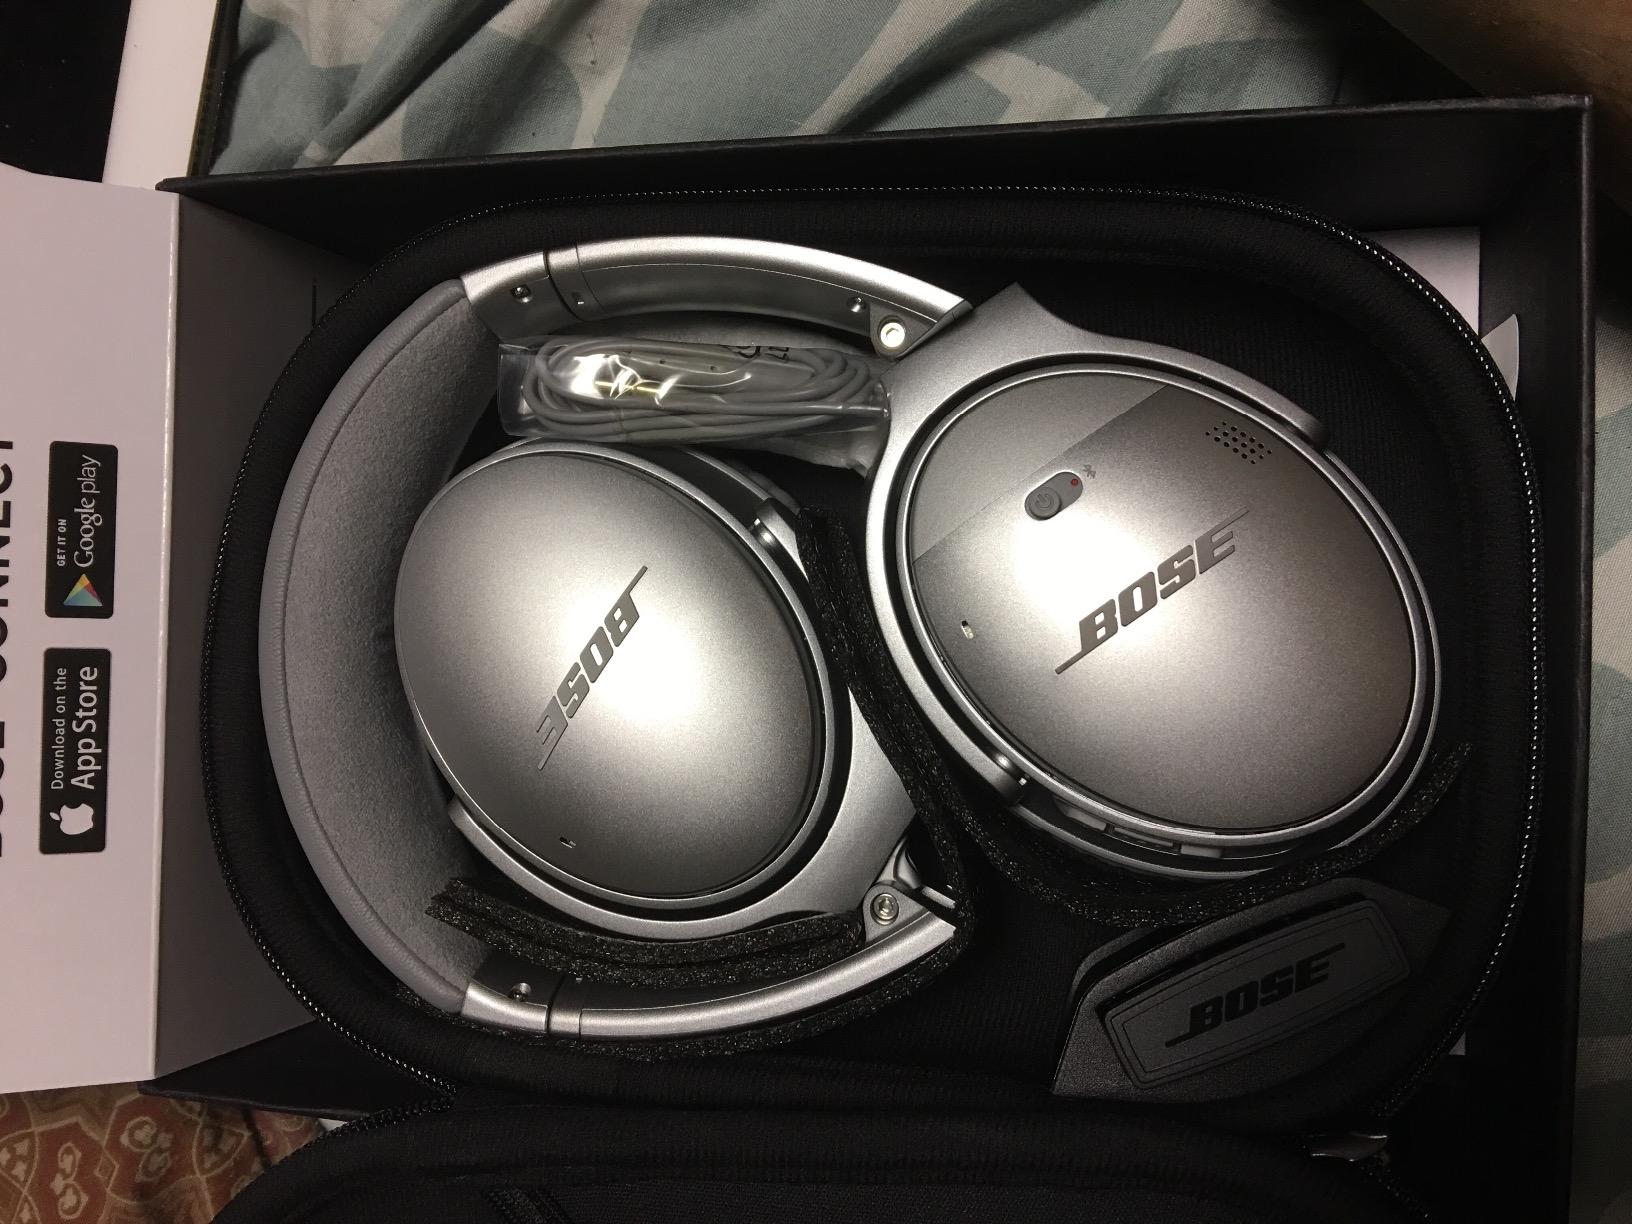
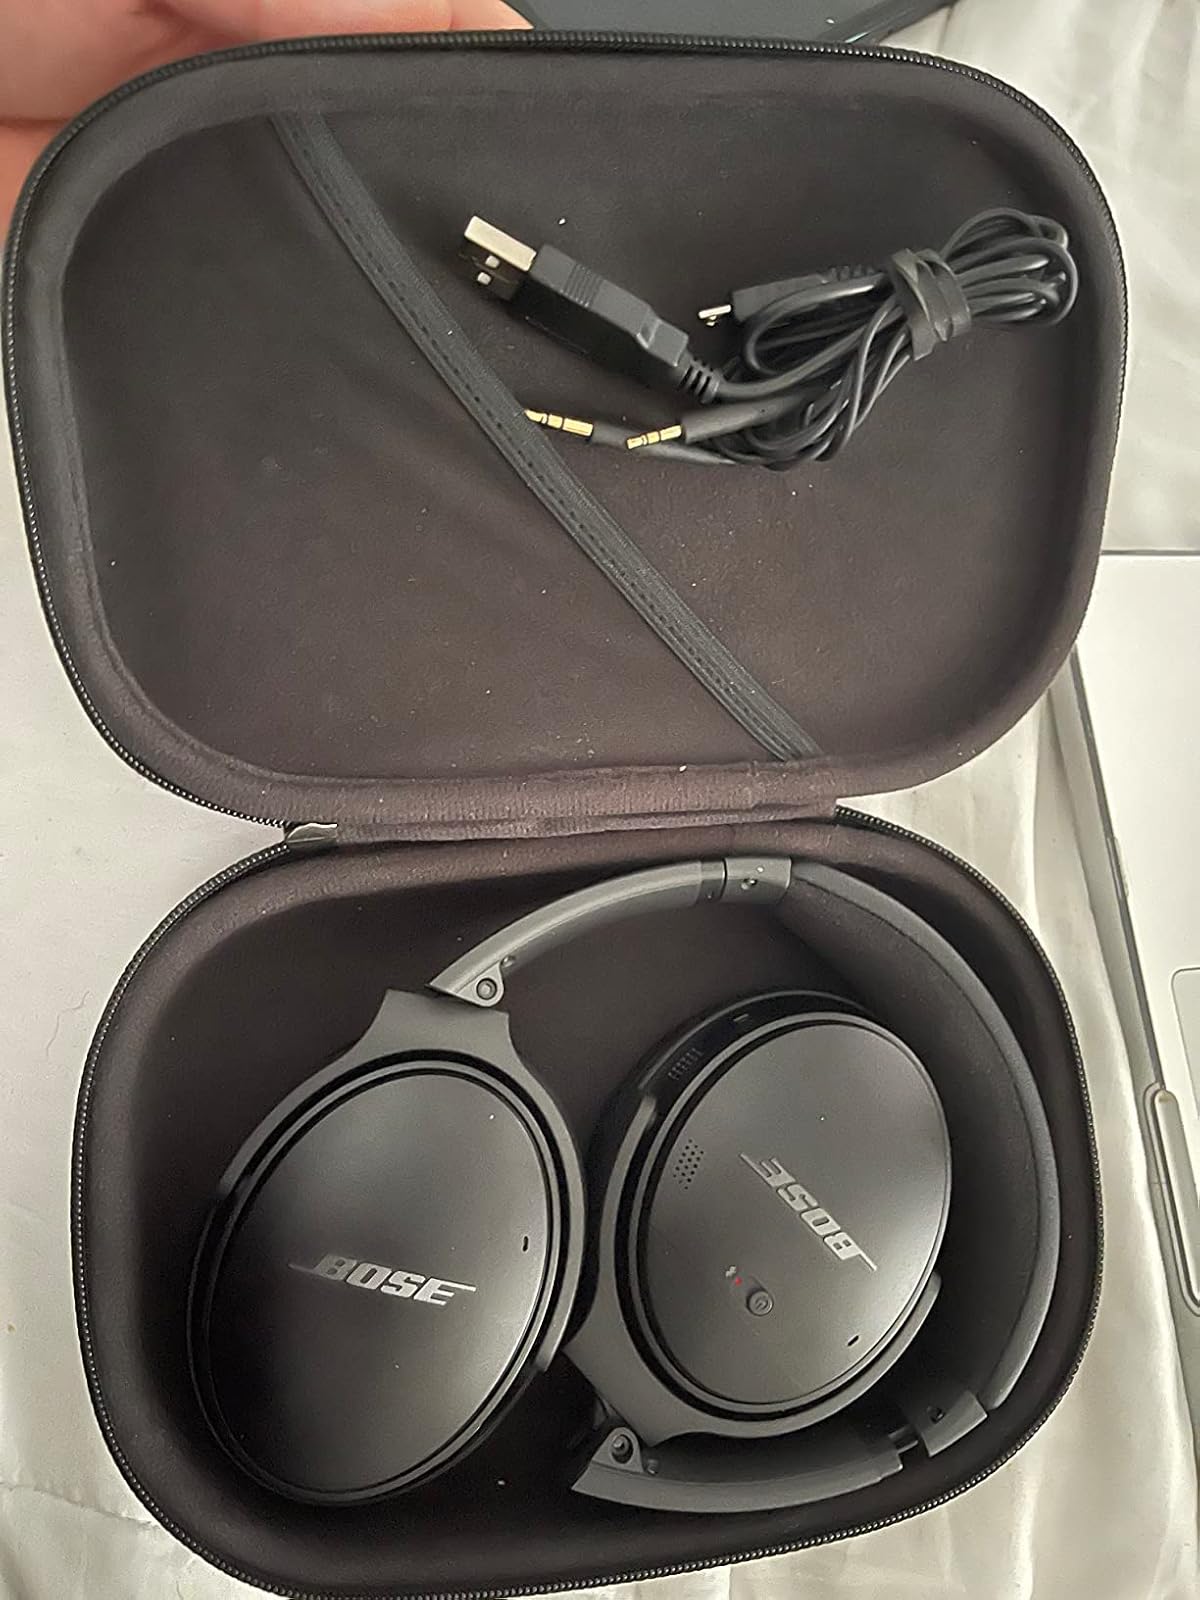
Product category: headphones
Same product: no